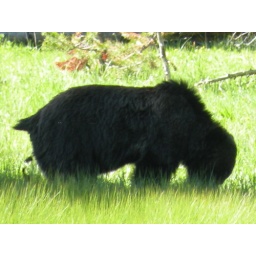
Yes, the black dots are turds. Yes, it's a Grizzly bear, it's just standing in the shade of a tree.